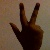
The image shows a hand gesture representing the number 3 in Indian Sign Language.